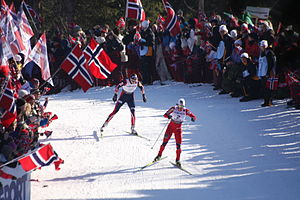
Justyna Kowalczyk / Karriere
Kowalczyk bag Marit Bjørgen i kvindernes 30 km i Ski-VM 2011 .
Justyna Maria Kowalczyk er en polsk langrendløber som løber for Team Santander. Hun har vundet to VM guldmedaljer og to OL guldmedaljer og har vundet World Cup i langrend fire gange og Tour de Ski sammenlagt fire gange.